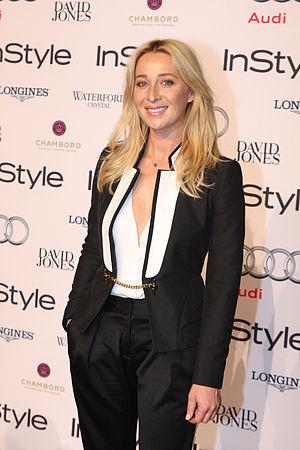
Asher Keddie, née le 31 juillet 1974 à Melbourne, est une actrice australienne.